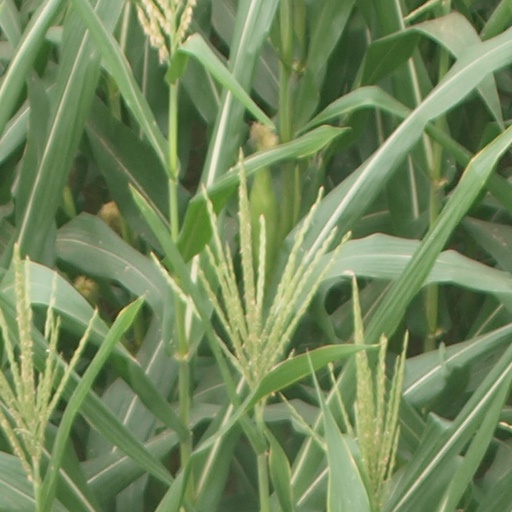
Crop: maize; corn